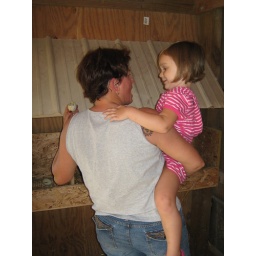
in the hen house